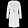
Label: Coat